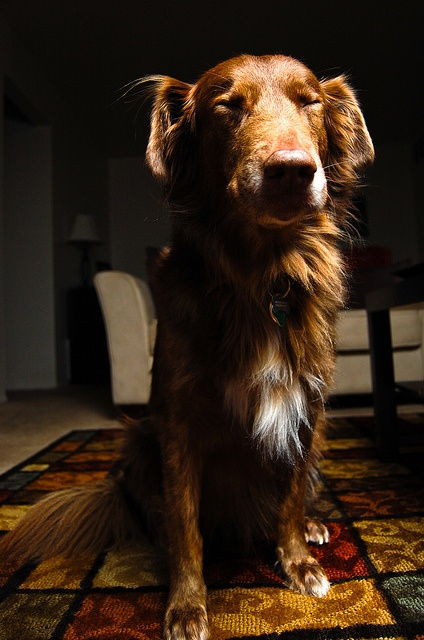
A dog sits on a rug with its eyes closed.
Most of this dog is either happy, tired, or a combination of both
The dog is sitting on the area rug.
a dog sitting on a rug with his eyes closed
A dog sitting on a rug with his eyes close.